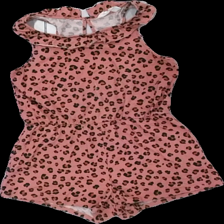
View: front
Type: Dress
Category: Children
Brand: H&M
Colors: Pink, Black, Brown
Material: ?
Pattern: Animal print
Cut: Regular
Size: 134
Season: All
Damage location: bottom center
Damage 2 location: middle center
Price range: 50-100
Recommended usage: Reuse
Description: leopardmönstrad byxdress
Comment: byxdress ej klänning